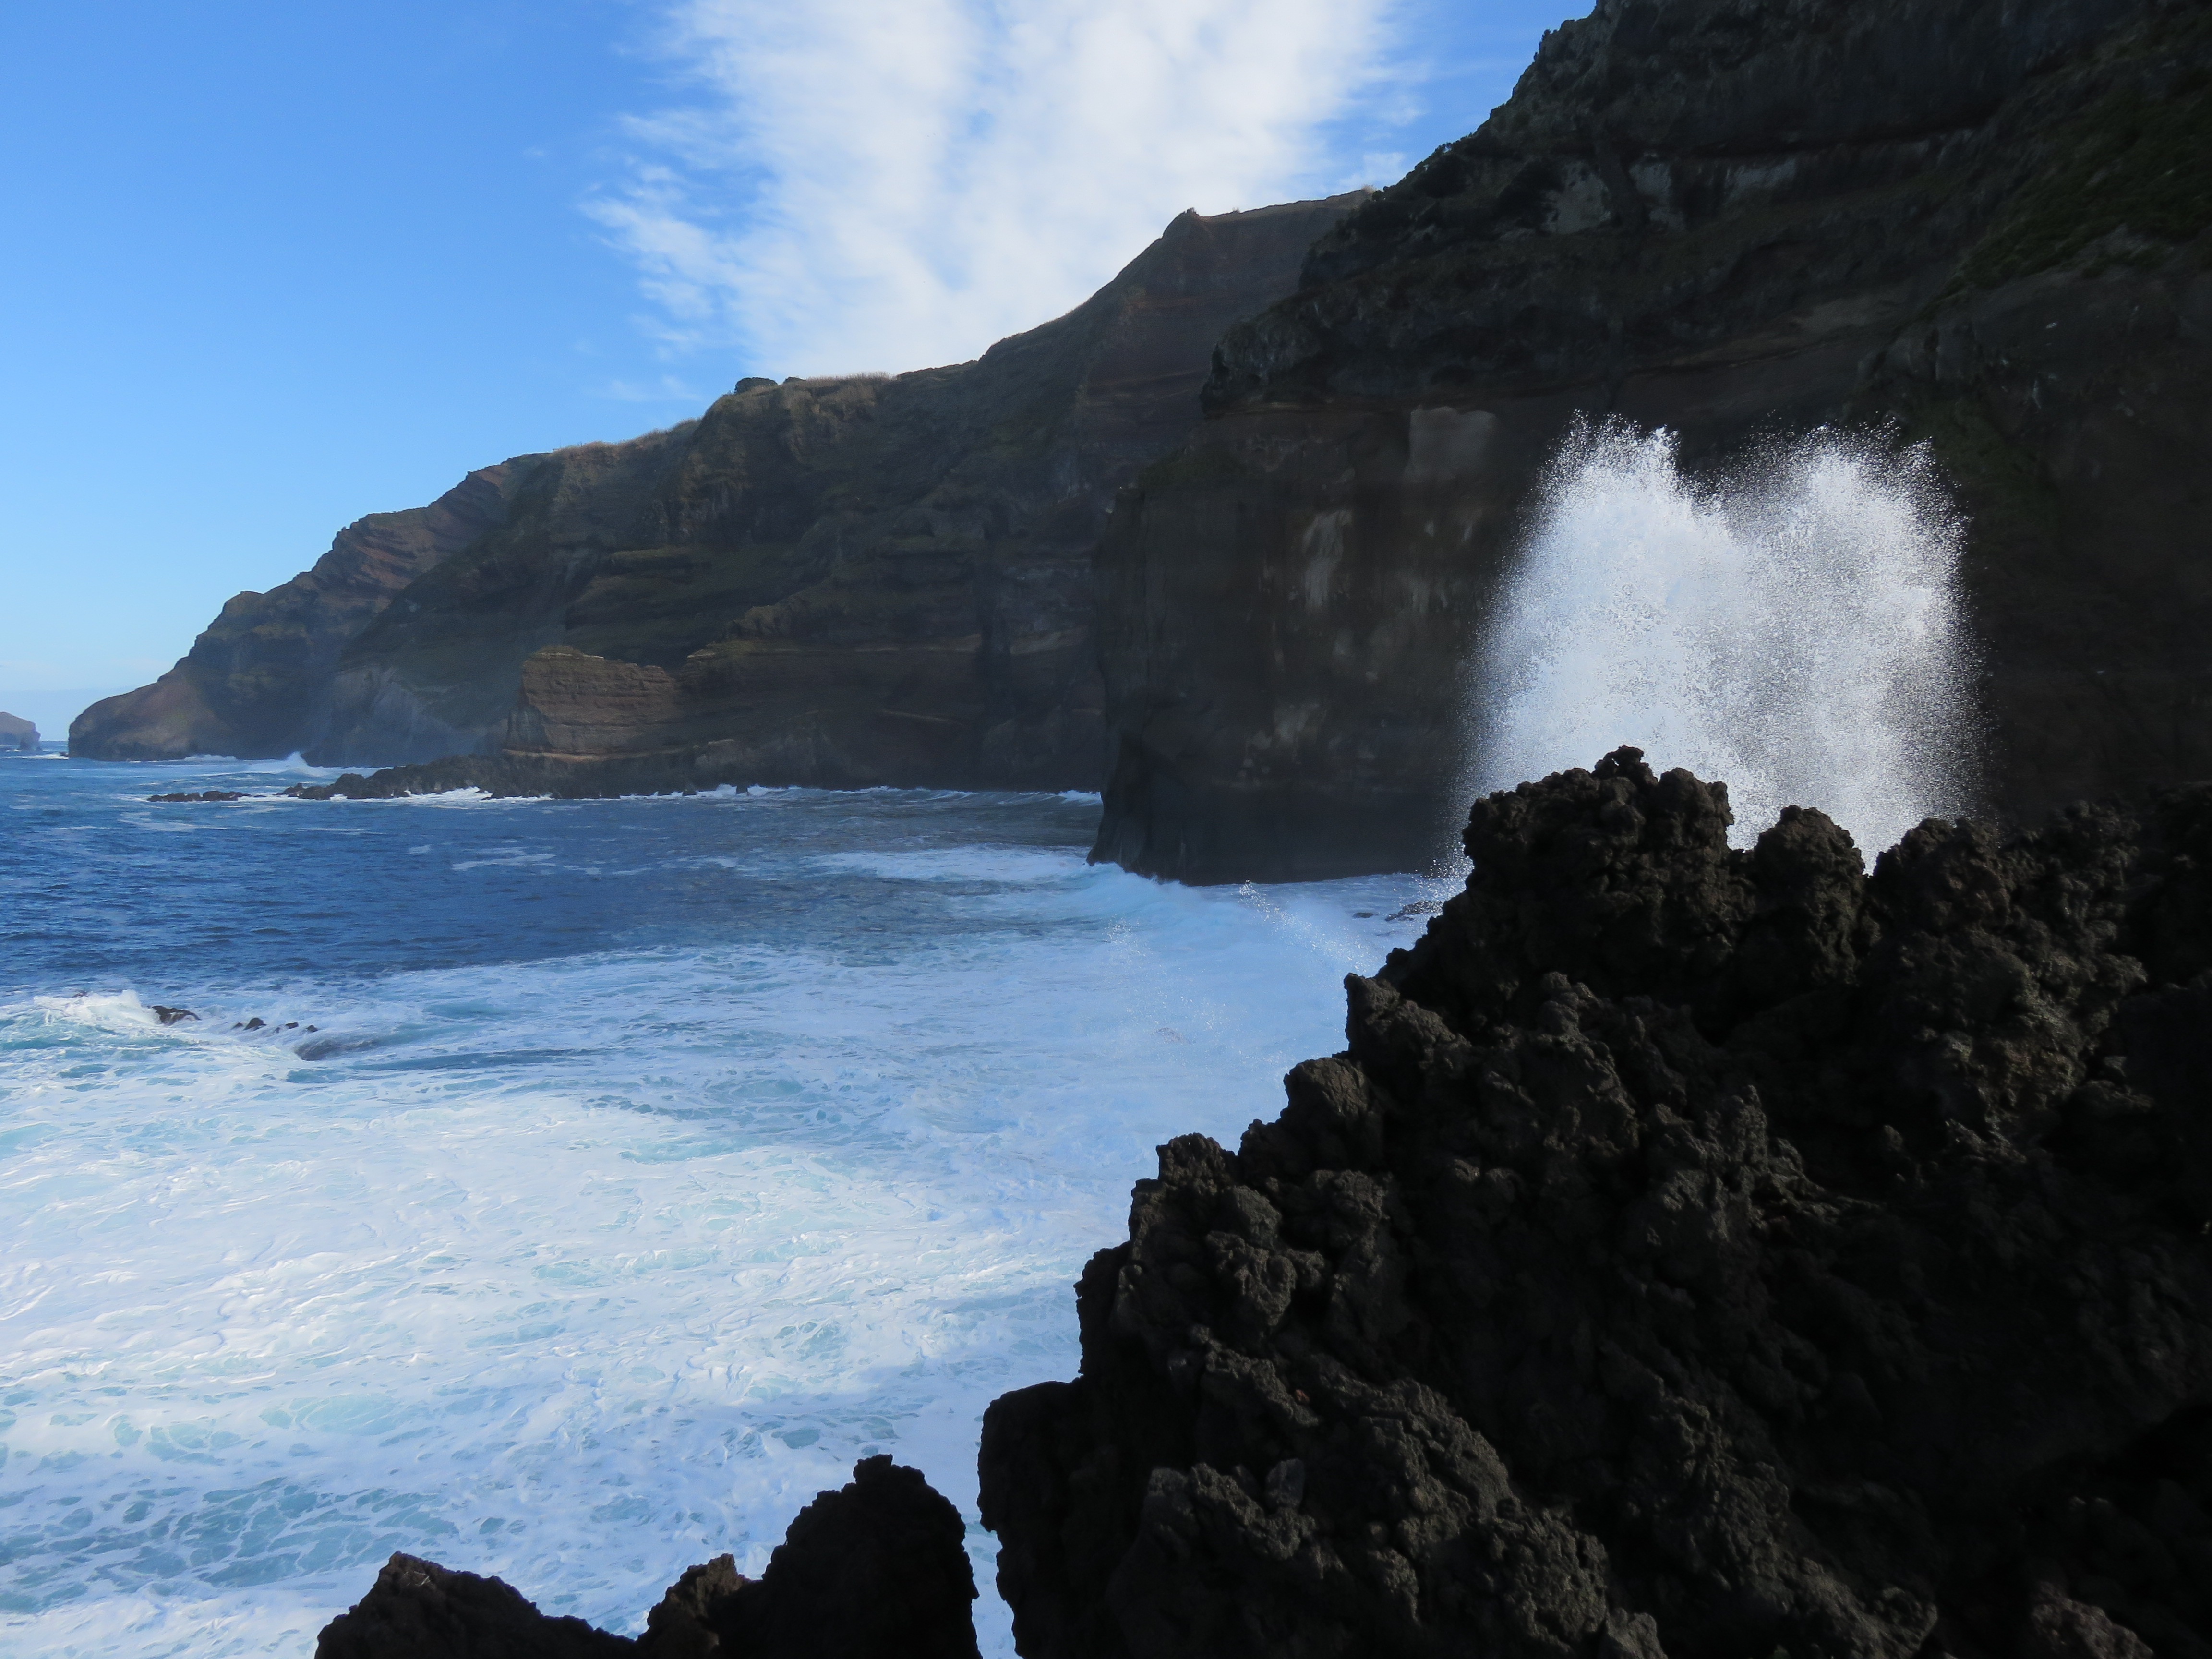
sea, coast, water, rock, ocean, waterfall, mountain, wave, mountain range, motion, cliff, spray, bay, fjord, terrain, body of water, cliffs, water feature, cape, volcanic, landform, geographical feature, glacial landform